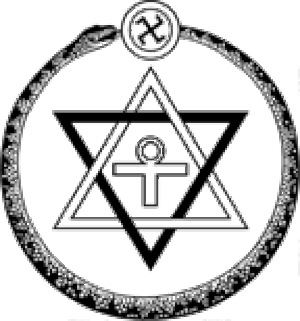
La Société théosophique est une association internationale prônant la renaissance du principe théosophique remontant à l'Antiquité grecque selon lequel toutes les religions et philosophies possèdent un aspect d'une vérité plus universelle. Sa devise est : « il n'y pas de religion supérieure à la vérité ».